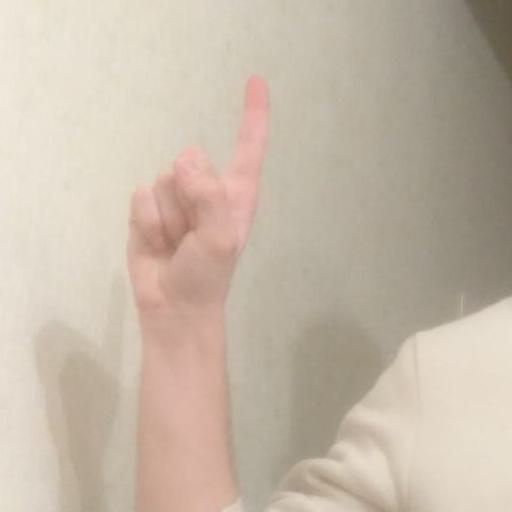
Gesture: one